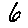
Label: 6